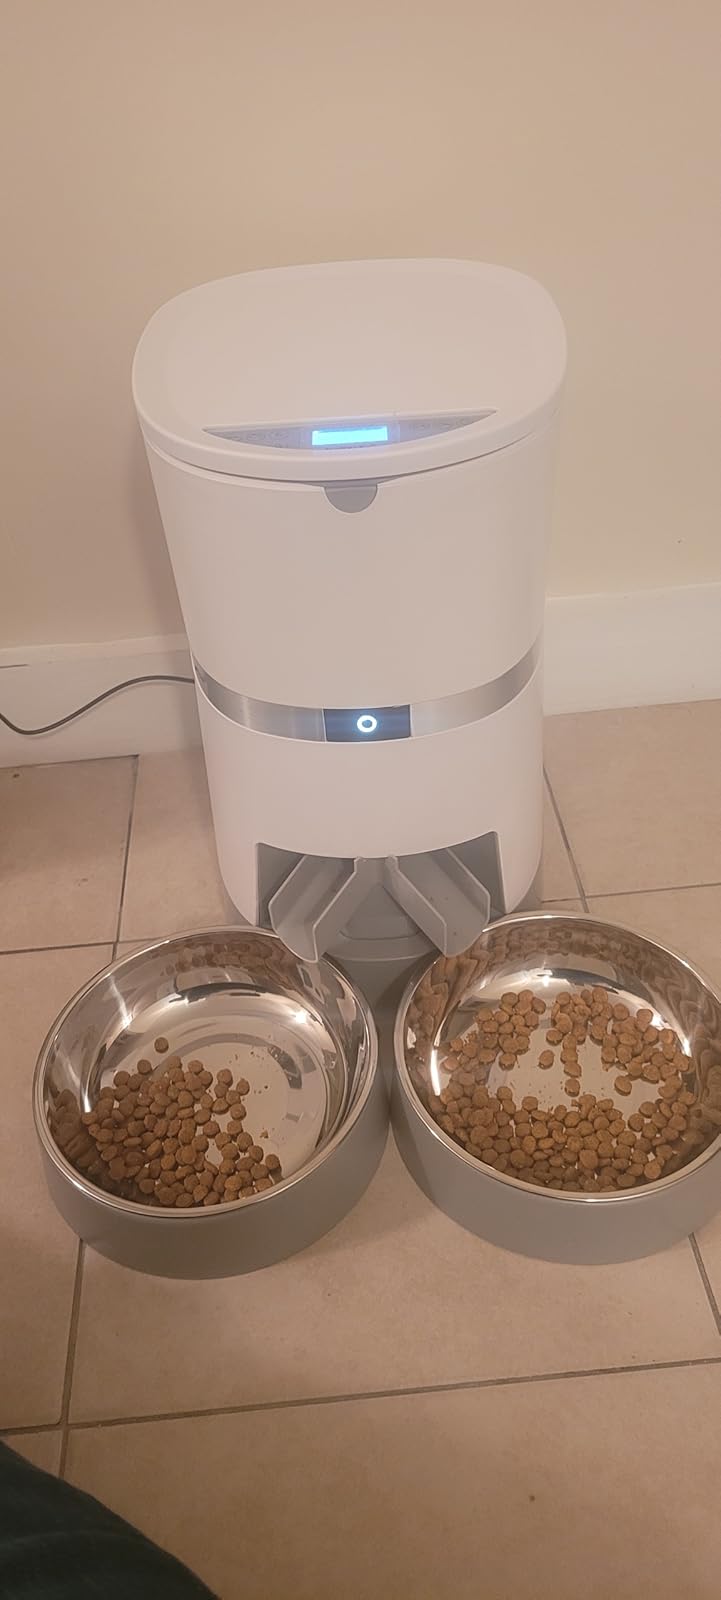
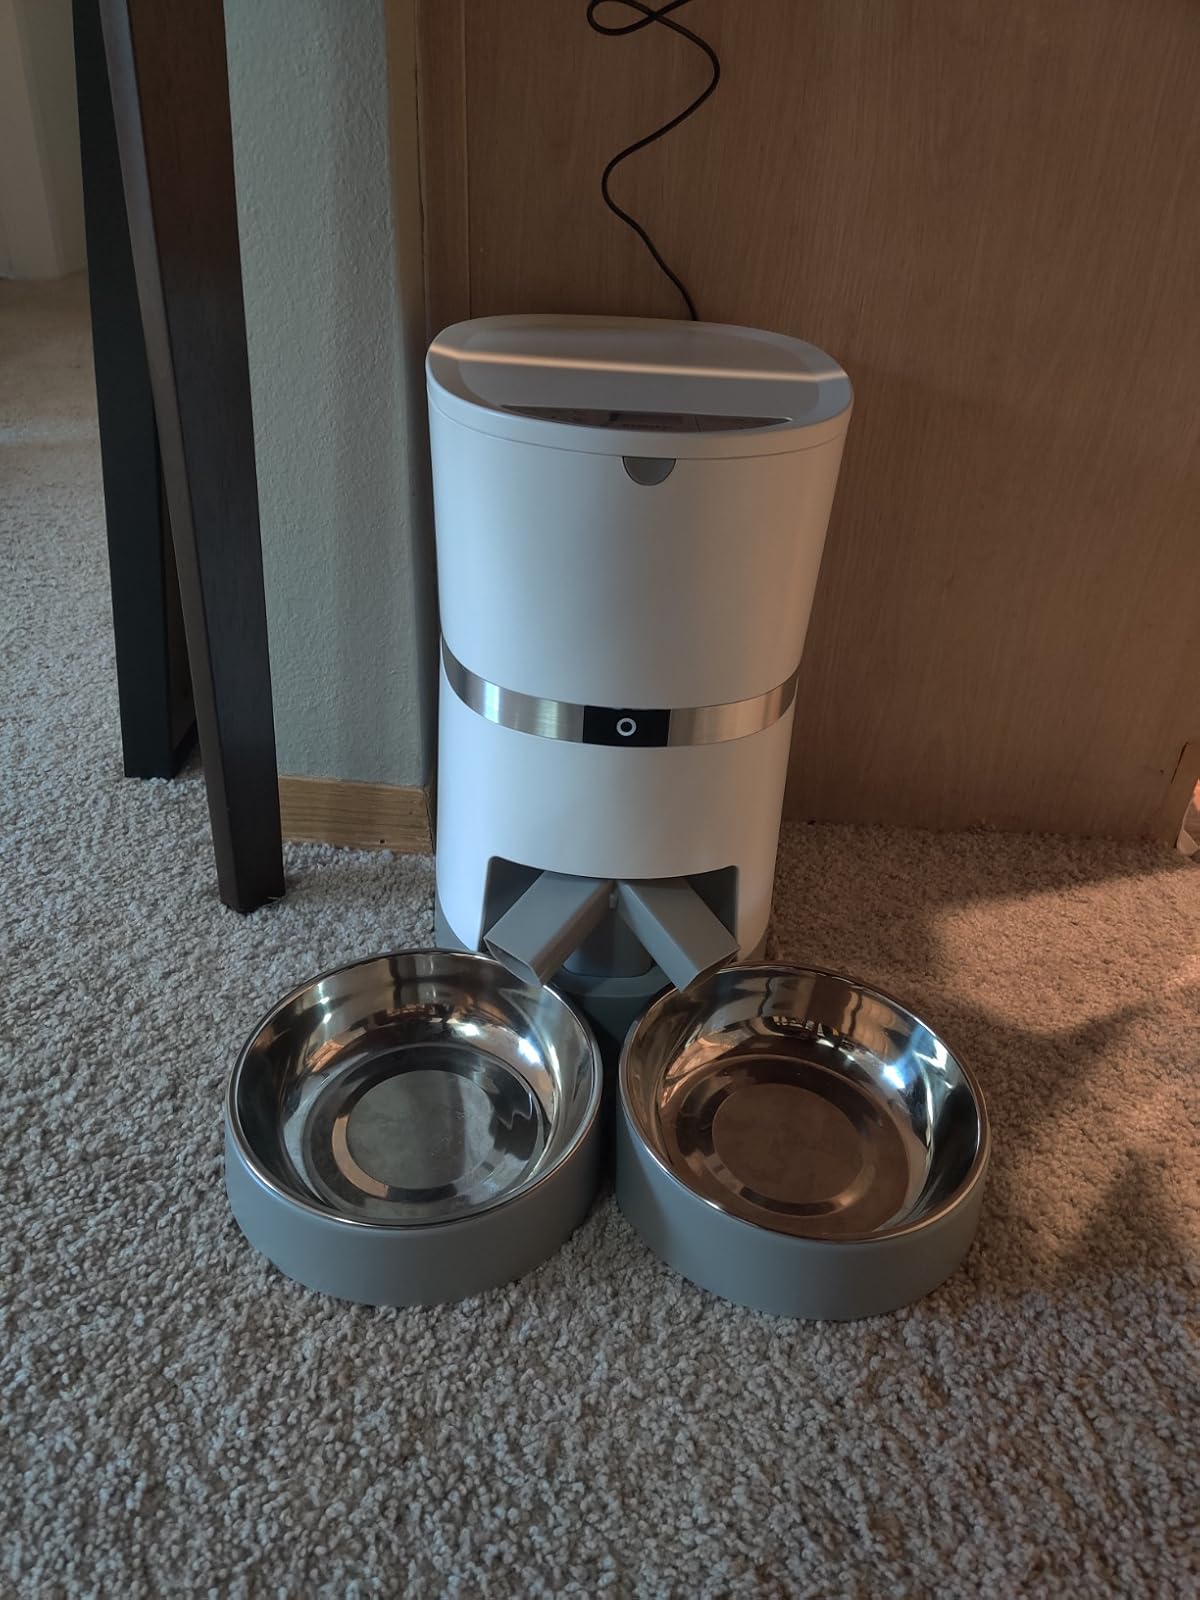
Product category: items_feeder
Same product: yes